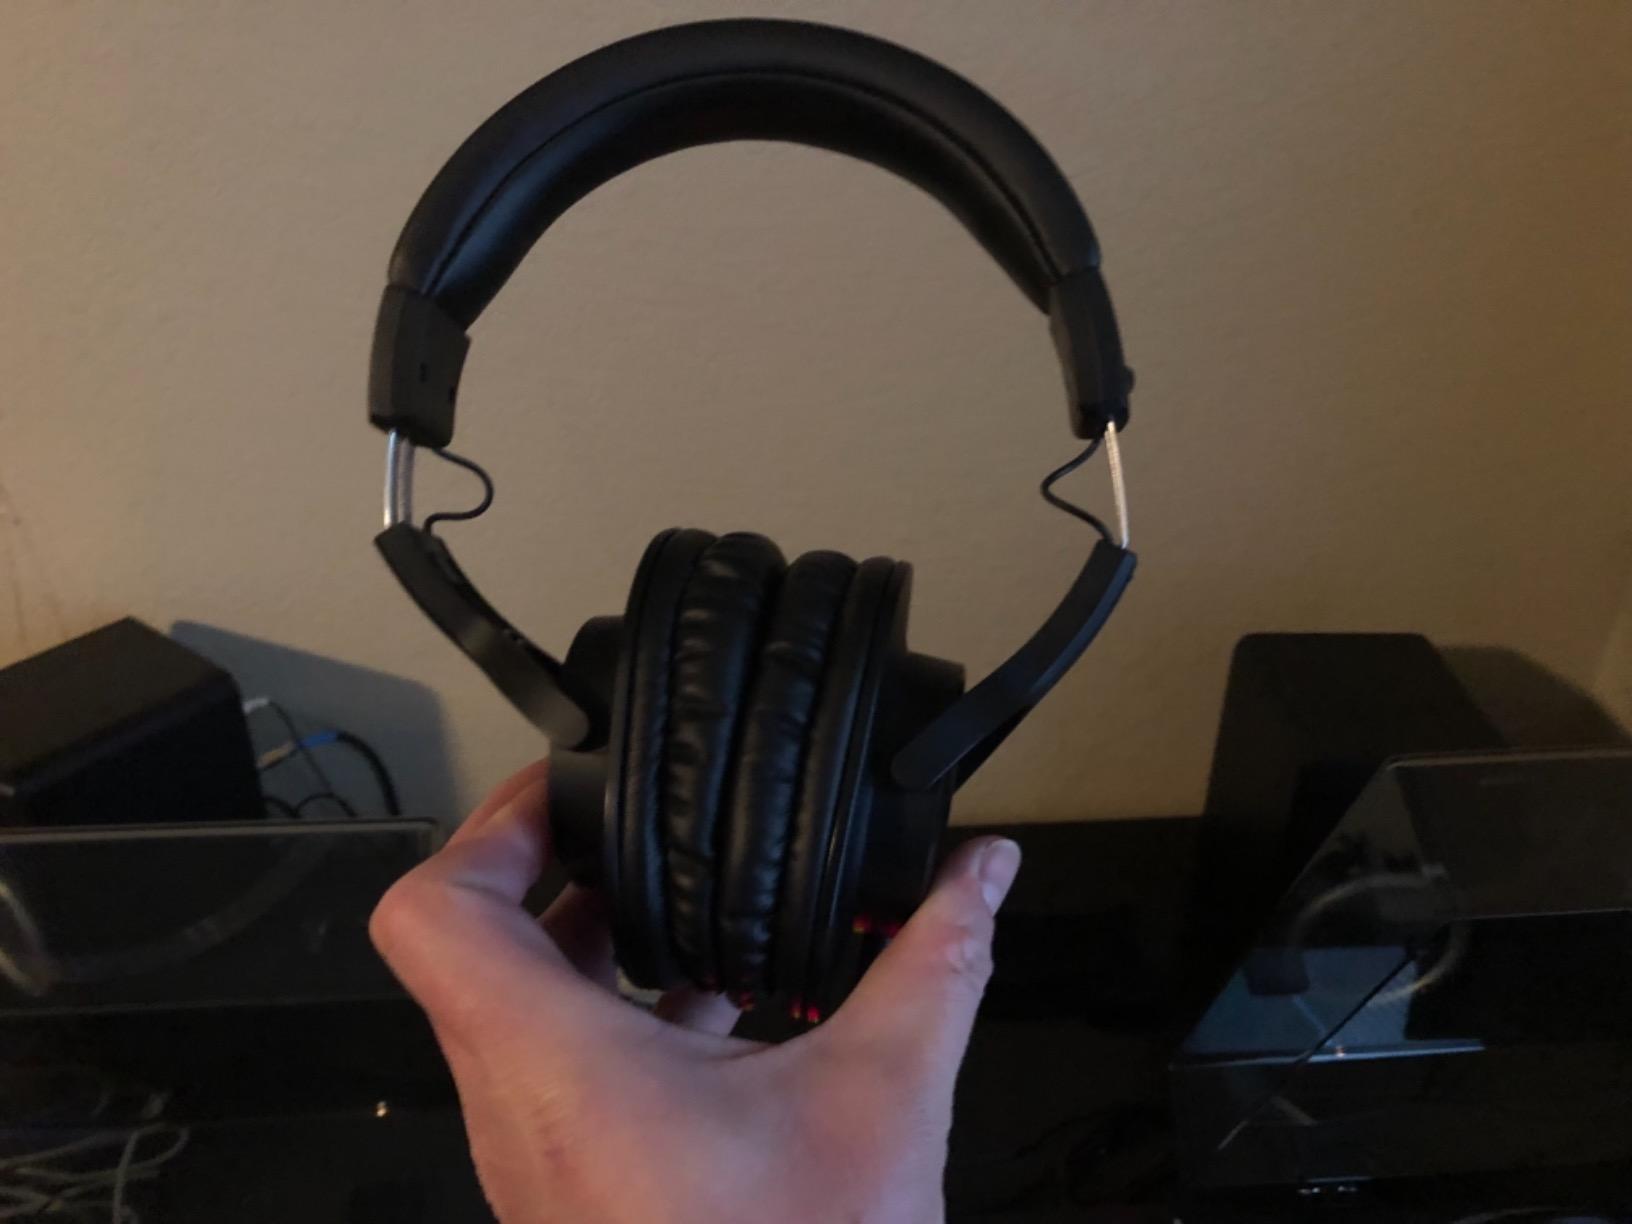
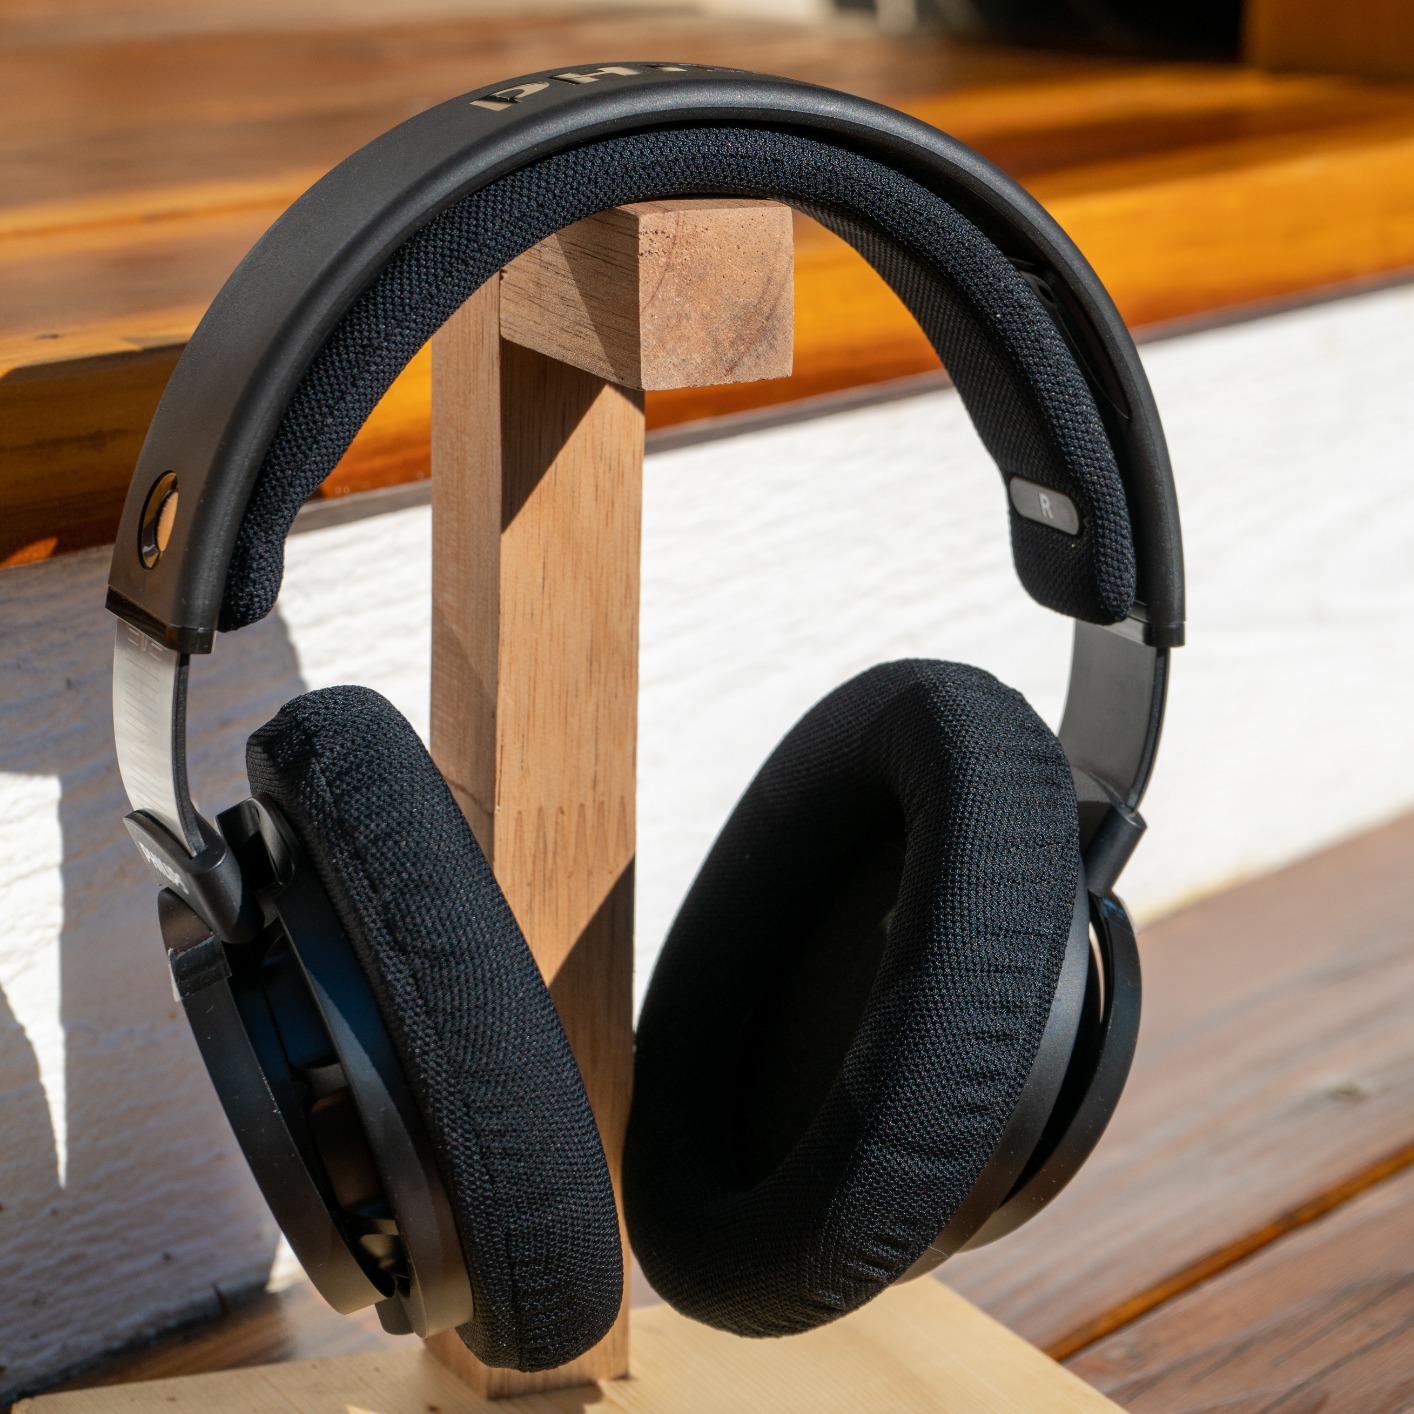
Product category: headphones
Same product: no